Second Bulgarian Empire

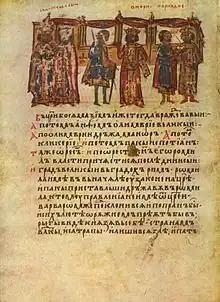
A page of the 14th century Bulgarian translation of the "Manasses Chronicle"

The first notable 14th century Bulgarian scholar was Theodosius of Tarnovo (d. 1363), who was influenced by Hesychasm and spread hesyachastic ideas in Bulgaria. His most prominent disciple was Euthymius of Tarnovo (c. 1325 – c. 1403), who was Patriarch of Bulgaria between 1375 and 1393 and founder of the Tarnovo Literary School. A prolific writer, Euthymius oversaw a major linguistic reform that standardized the spelling and grammar of the Bulgarian language. Until the reform, texts often had variations of spelling and grammar use. The model of the reform was not the contemporaneous language but that of the first golden age of Bulgarian culture in the late 9th and early 10th centuries during the First Bulgarian Empire.